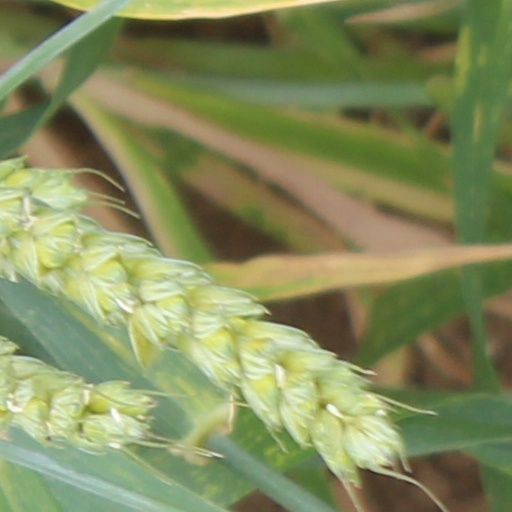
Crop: wheat